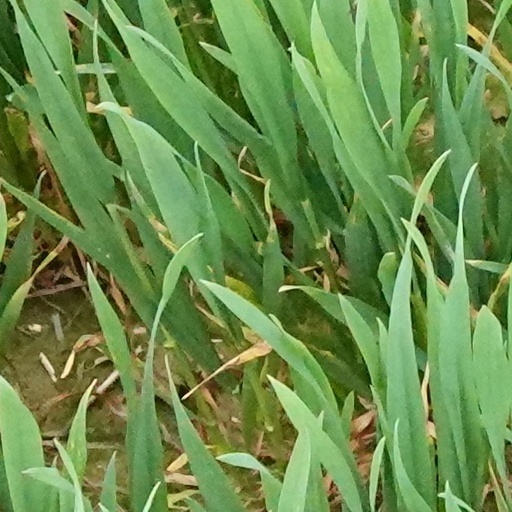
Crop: wheat